Hampapura, Mysore

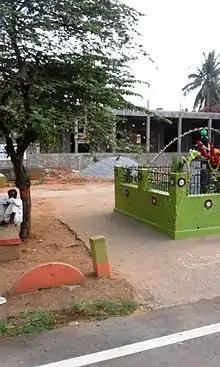
Hampapura, Mysore

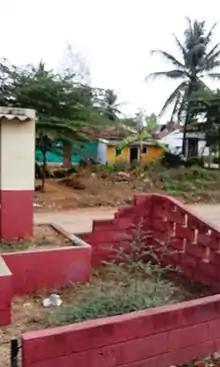
Hampapura village

Hampapura is a small village in Mysore, Karnataka province, India.